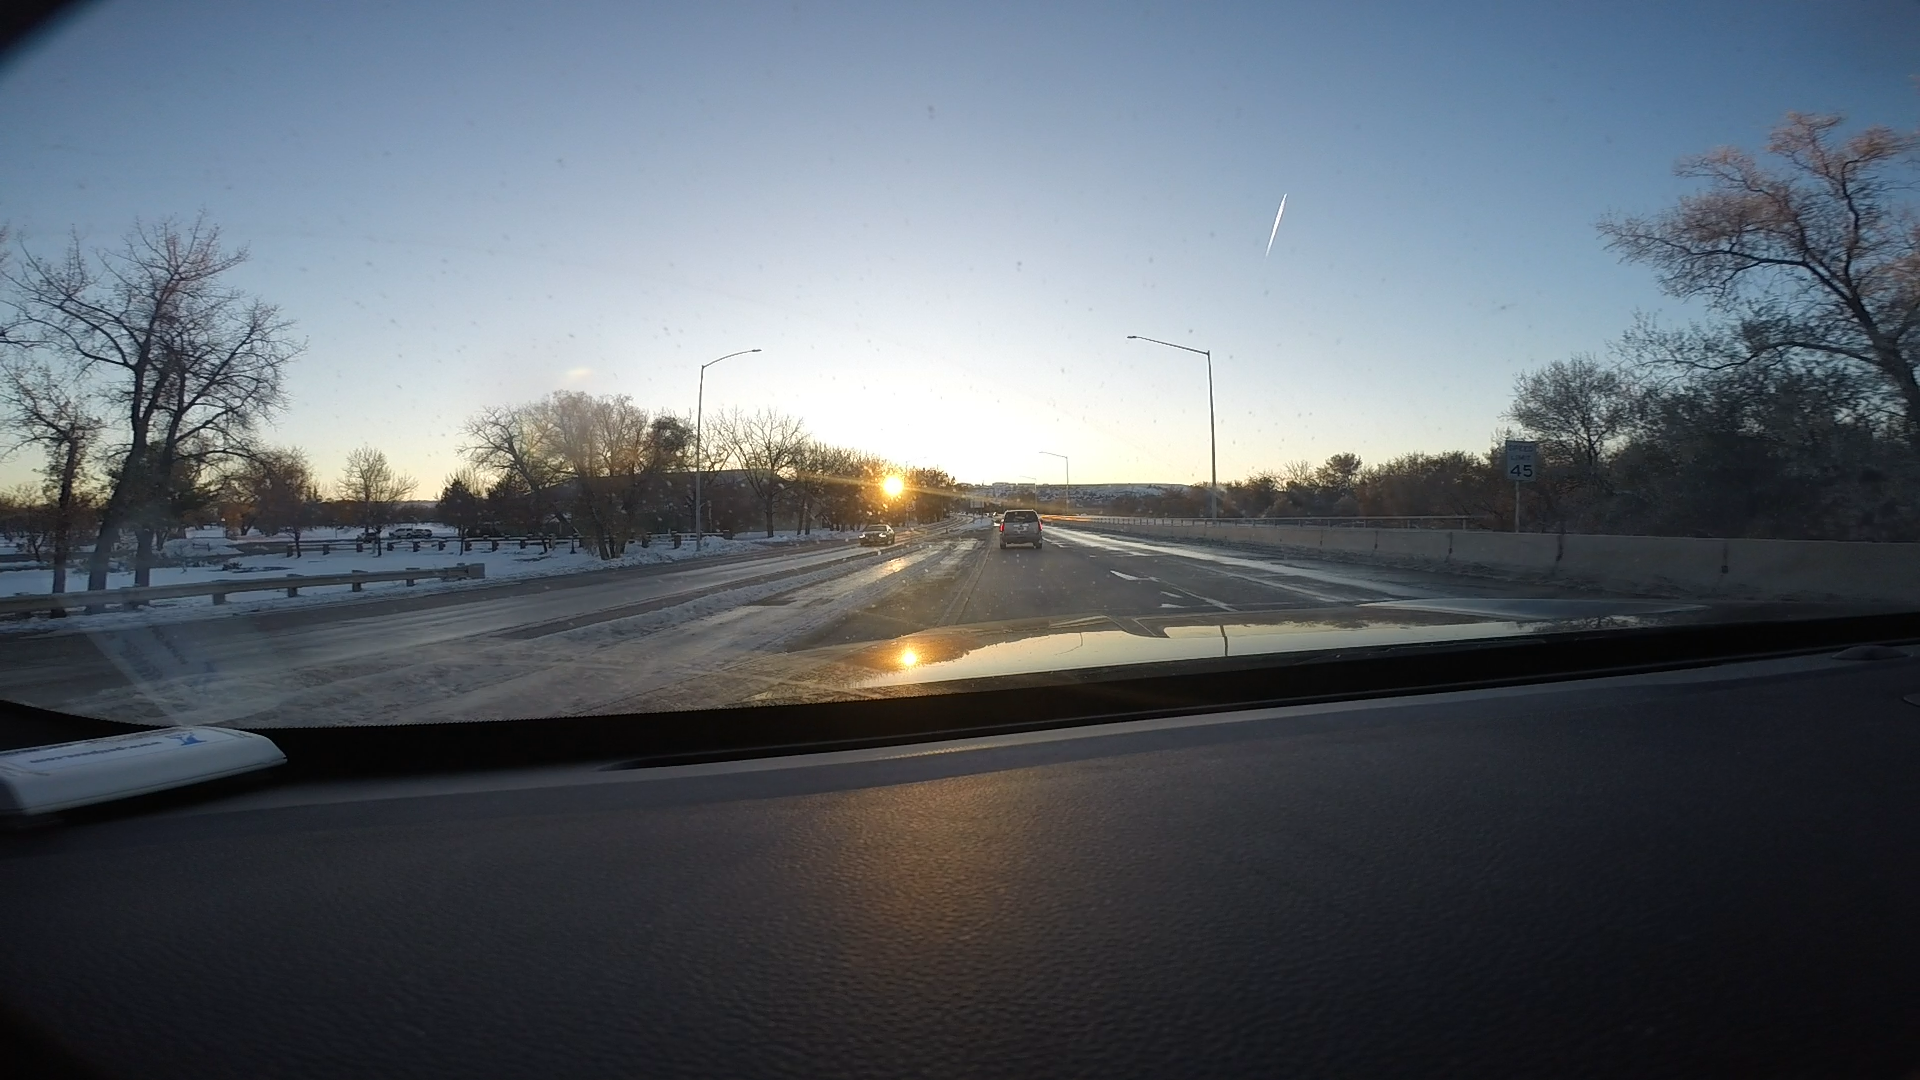
Speed limit sign label: mph45